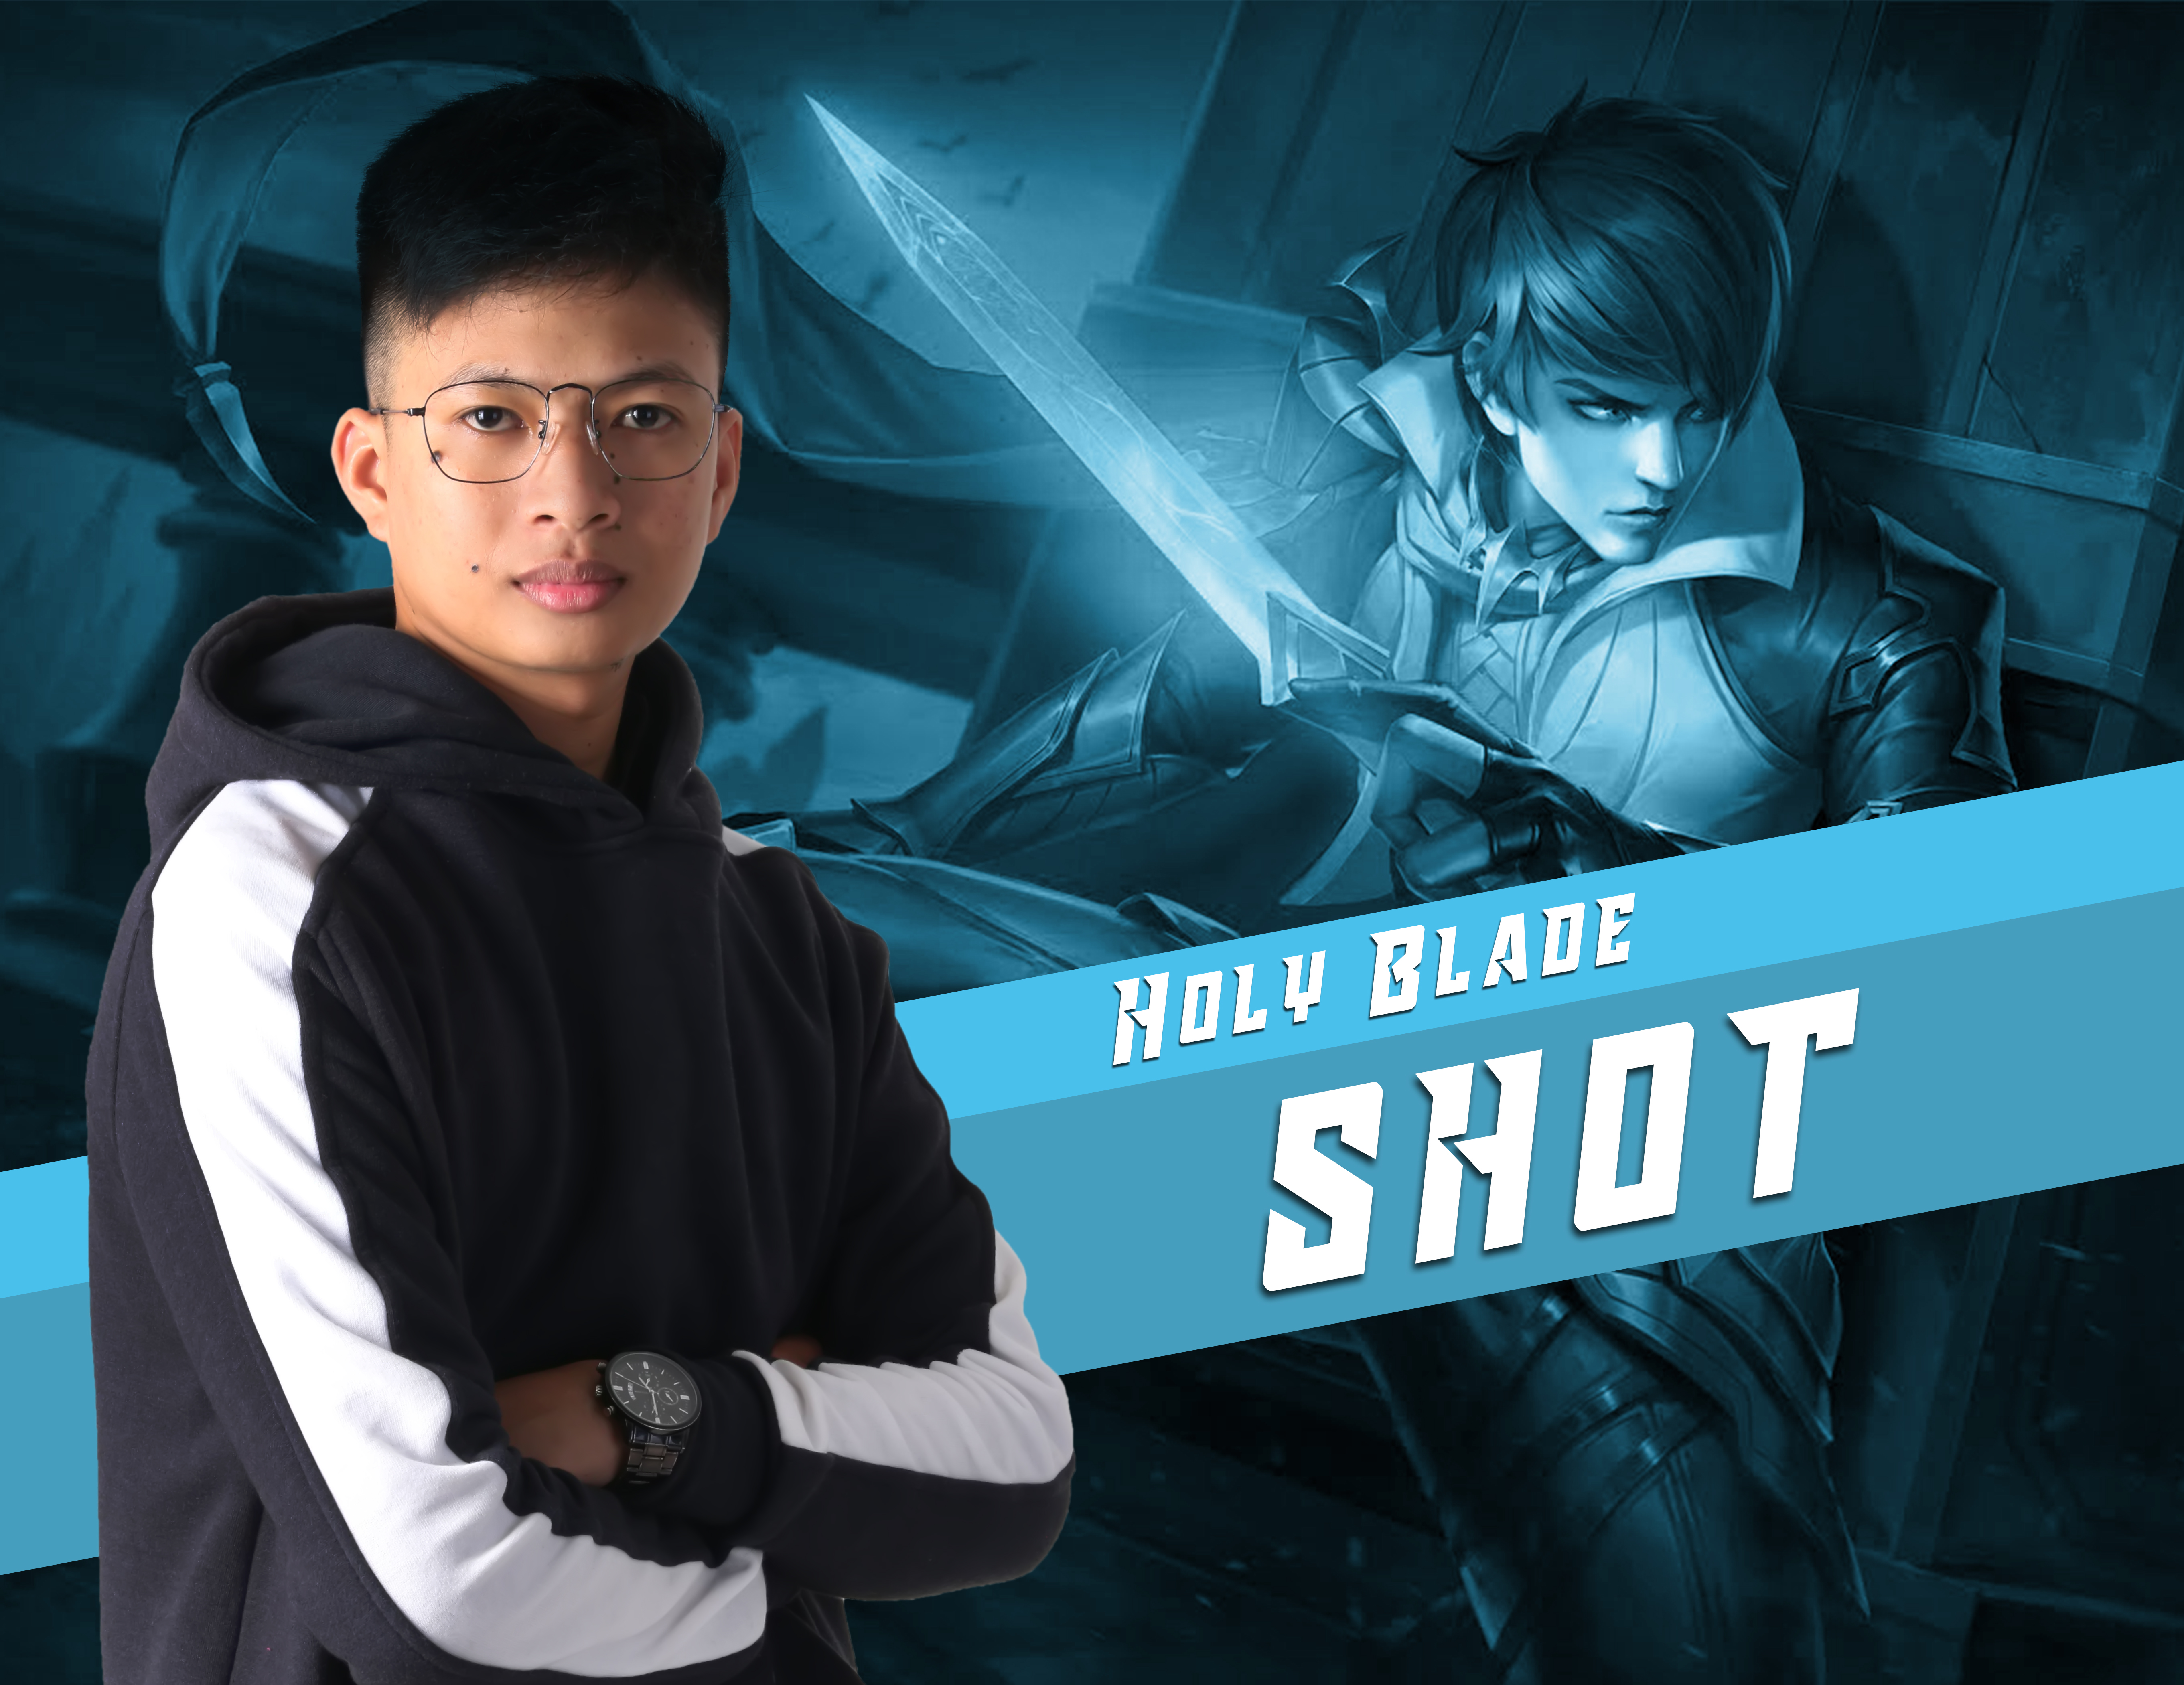
photoshop, games, font, outerwear, Adventure game, photography, graphics